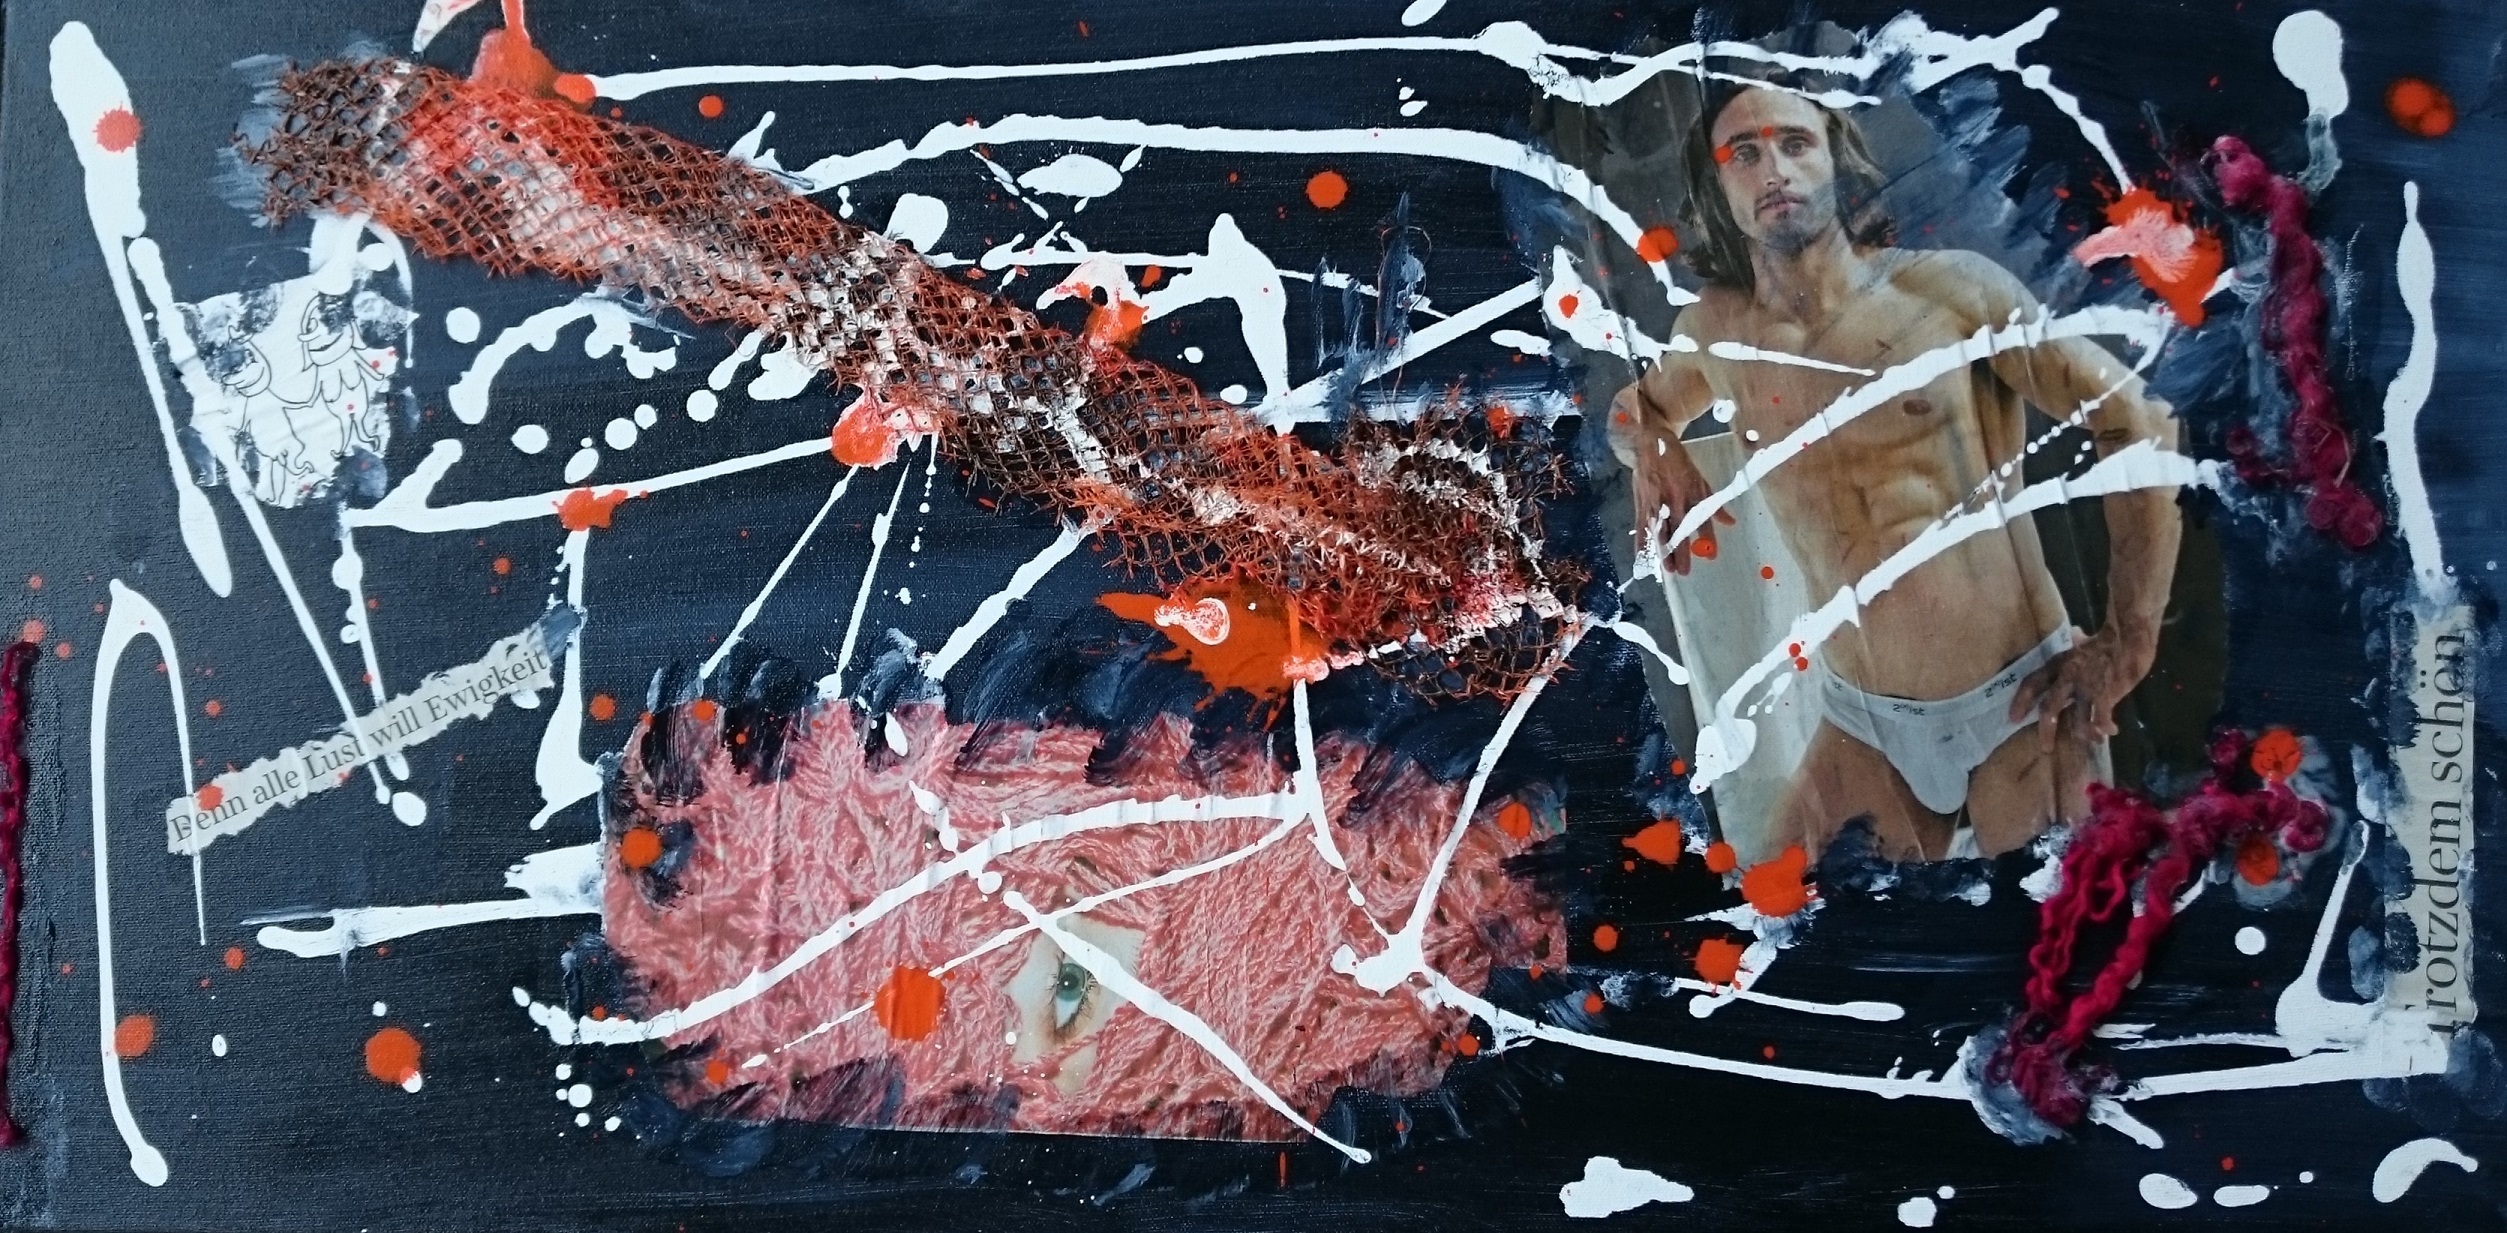
art, basketball moves